Former Nebel Knitting Mill

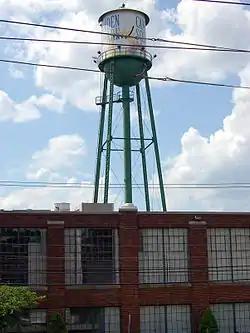
Former Nebel Knitting Mill, May 2008

Former Nebel Knitting Mill is a historic textile mill building located at Charlotte, Mecklenburg County, North Carolina. It was designed by noted mill architect Richard C. Biberstein and built in 1927 and expanded in 1929. It is a two-story, reinforced concrete building with a brick veneer and decorative concrete detailing with Art Moderne detailing. The building has a rectangular plan measuring 204 feet across the facade and 182 feet deep. The 1927 portion has a stepped-parapet roofline with concrete coping, while the mill's 1929 part has concrete coping and a simple, crenelated roofline.